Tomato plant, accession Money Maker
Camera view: vertical (180 deg); turntable rotation: 30 degrees
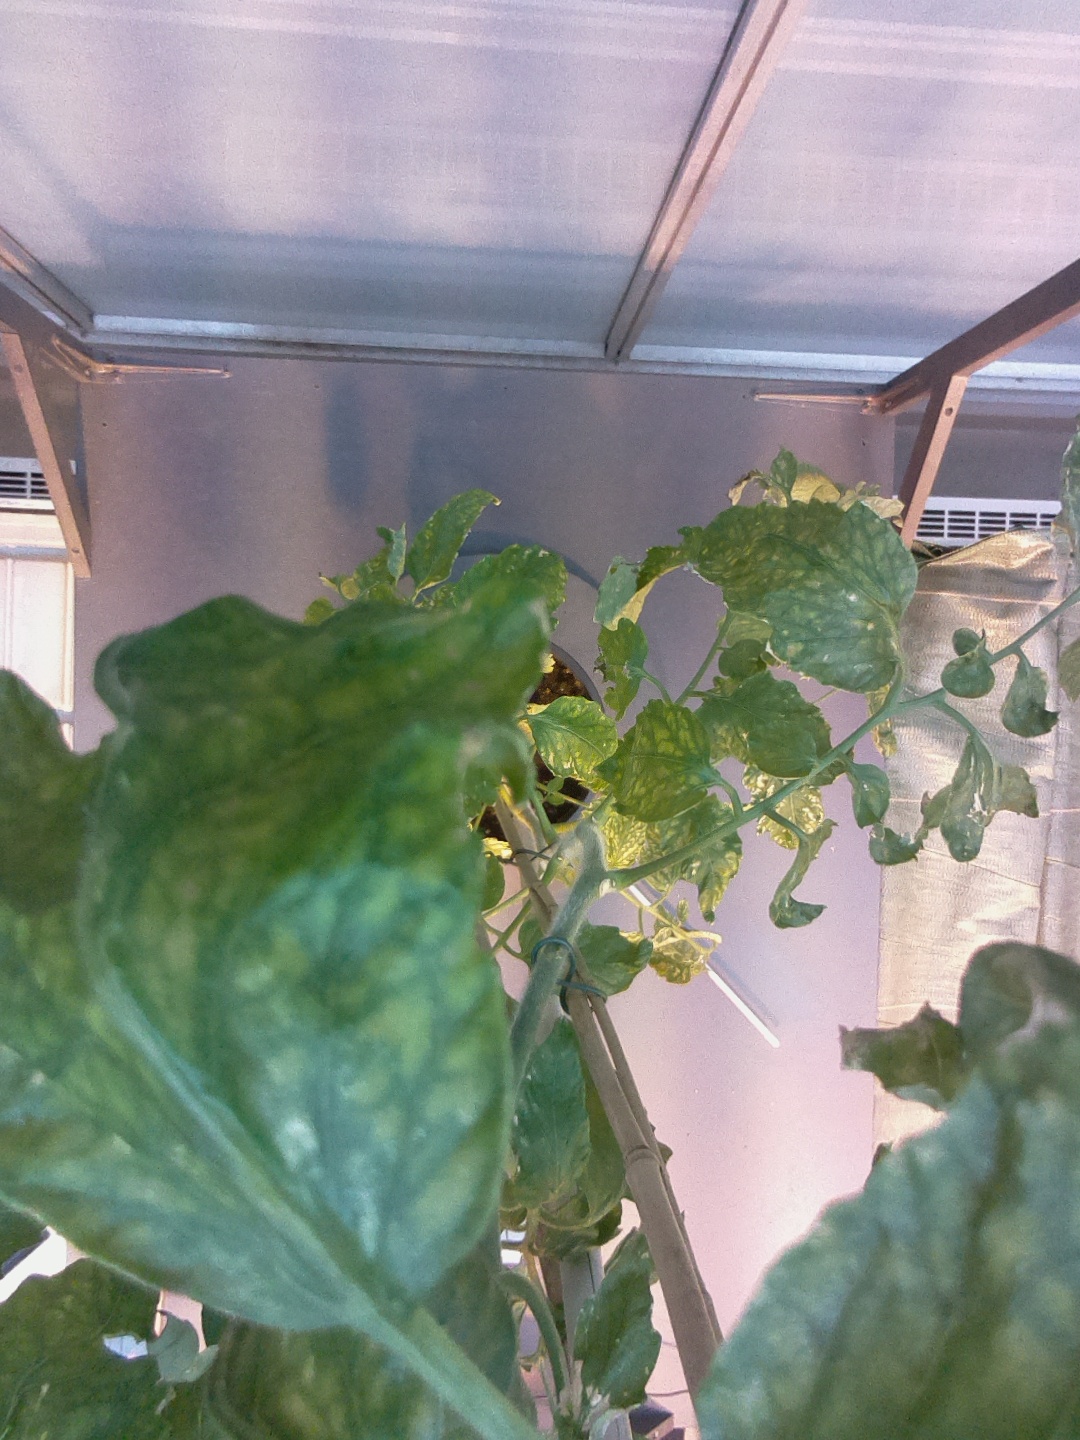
BBCH growth stage 74: 40%-50% of final fruit size